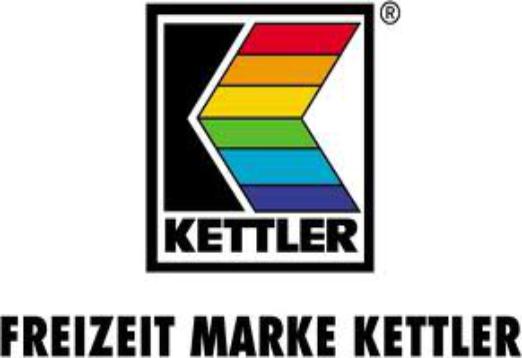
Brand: kettler
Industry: Necessities